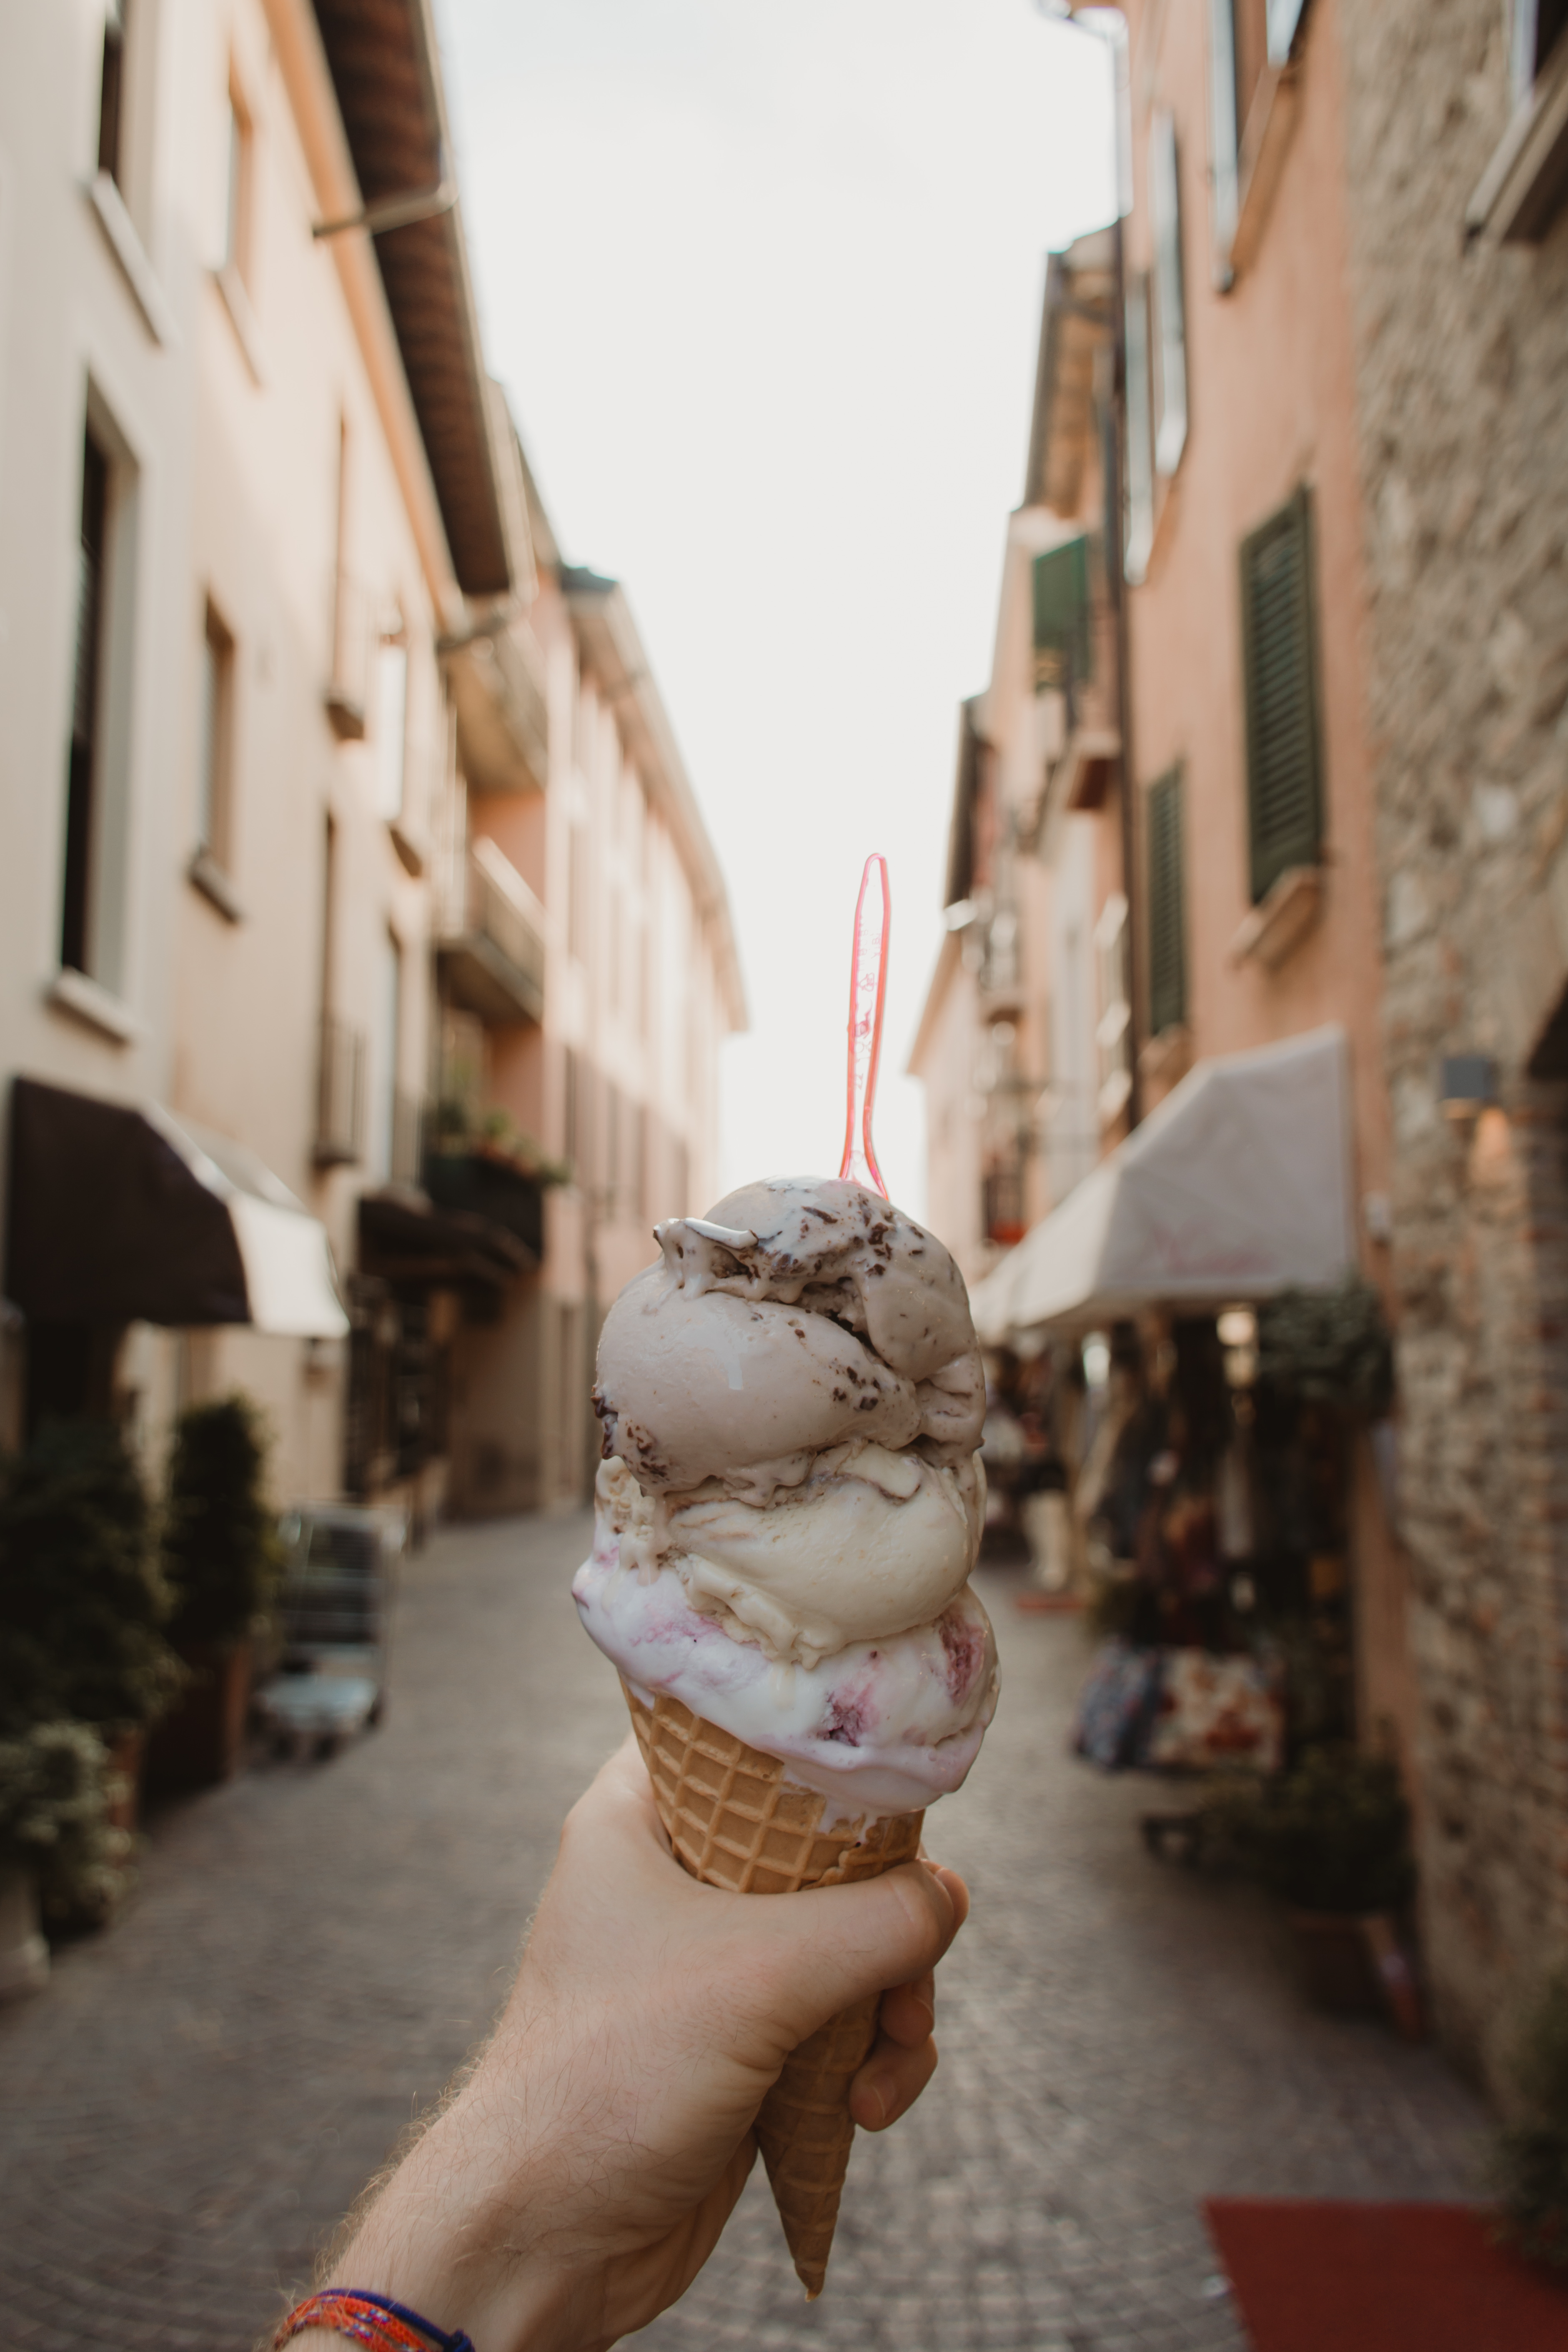
ice cream, ice cream cone, frozen dessert, Soft Serve Ice Creams, dairy, gelato, hand, dessert, finger